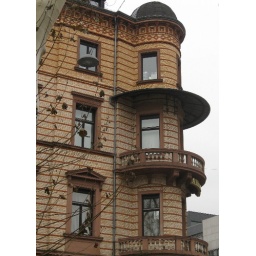
Warm brown stone common in Wiesbaden buildings.